Lho La

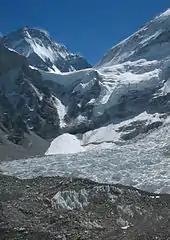
Lho La behind where the Khumbu Icefall turns to become the Khumbu glacier. Behind are Changtse and Everest's West Ridge

The Lho La is a col on the border between Nepal and Tibet north of the Western Cwm, near Mount Everest. It is at the lowest point of the West Ridge of the mountain at a height of . It is not exactly a Pass, but a part of Mt. Everest Range. There was once a proposal, which failed, to change its name to Khumbu La.